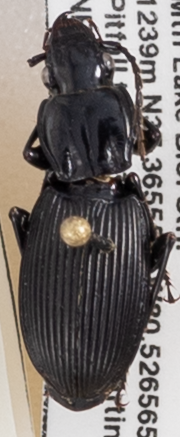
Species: Pterostichus lachrymosus
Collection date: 2019-05-21
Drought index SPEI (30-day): -0.62
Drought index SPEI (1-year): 2.09
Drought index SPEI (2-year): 2.09